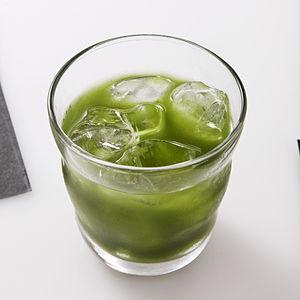
L'aojiru est un jus de légumes japonais à base de chou frisé et de jeunes pousses d'orge.